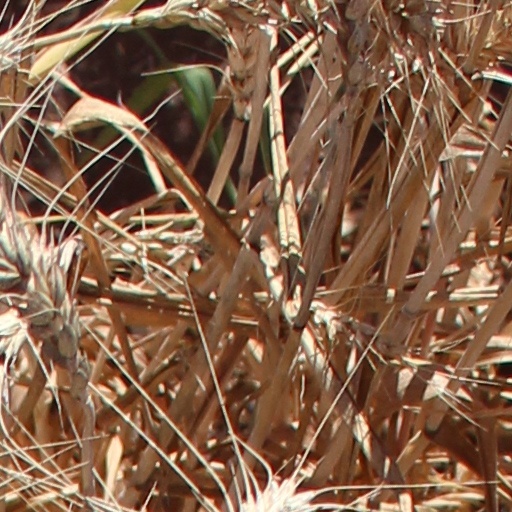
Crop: wheat